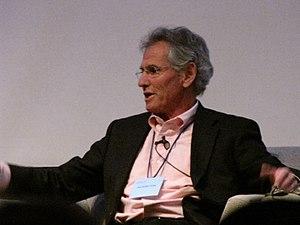
Jon Kabat-Zinn, né le 5 juin 1944, est un professeur émérite de médecine. Il a fondé et il dirige la Clinique de réduction du stress et le centre pour la pleine conscience en médecine de l'université médicale du Massachusetts. Il enseigne la « méditation de la pleine conscience » comme une technique destinée à aider les gens à surmonter le stress, l'anxiété, la douleur ou la maladie. Il est membre du conseil d'administration du Mind and Life Institute, qui a pour but de promouvoir un dialogue entre la science et le bouddhisme.